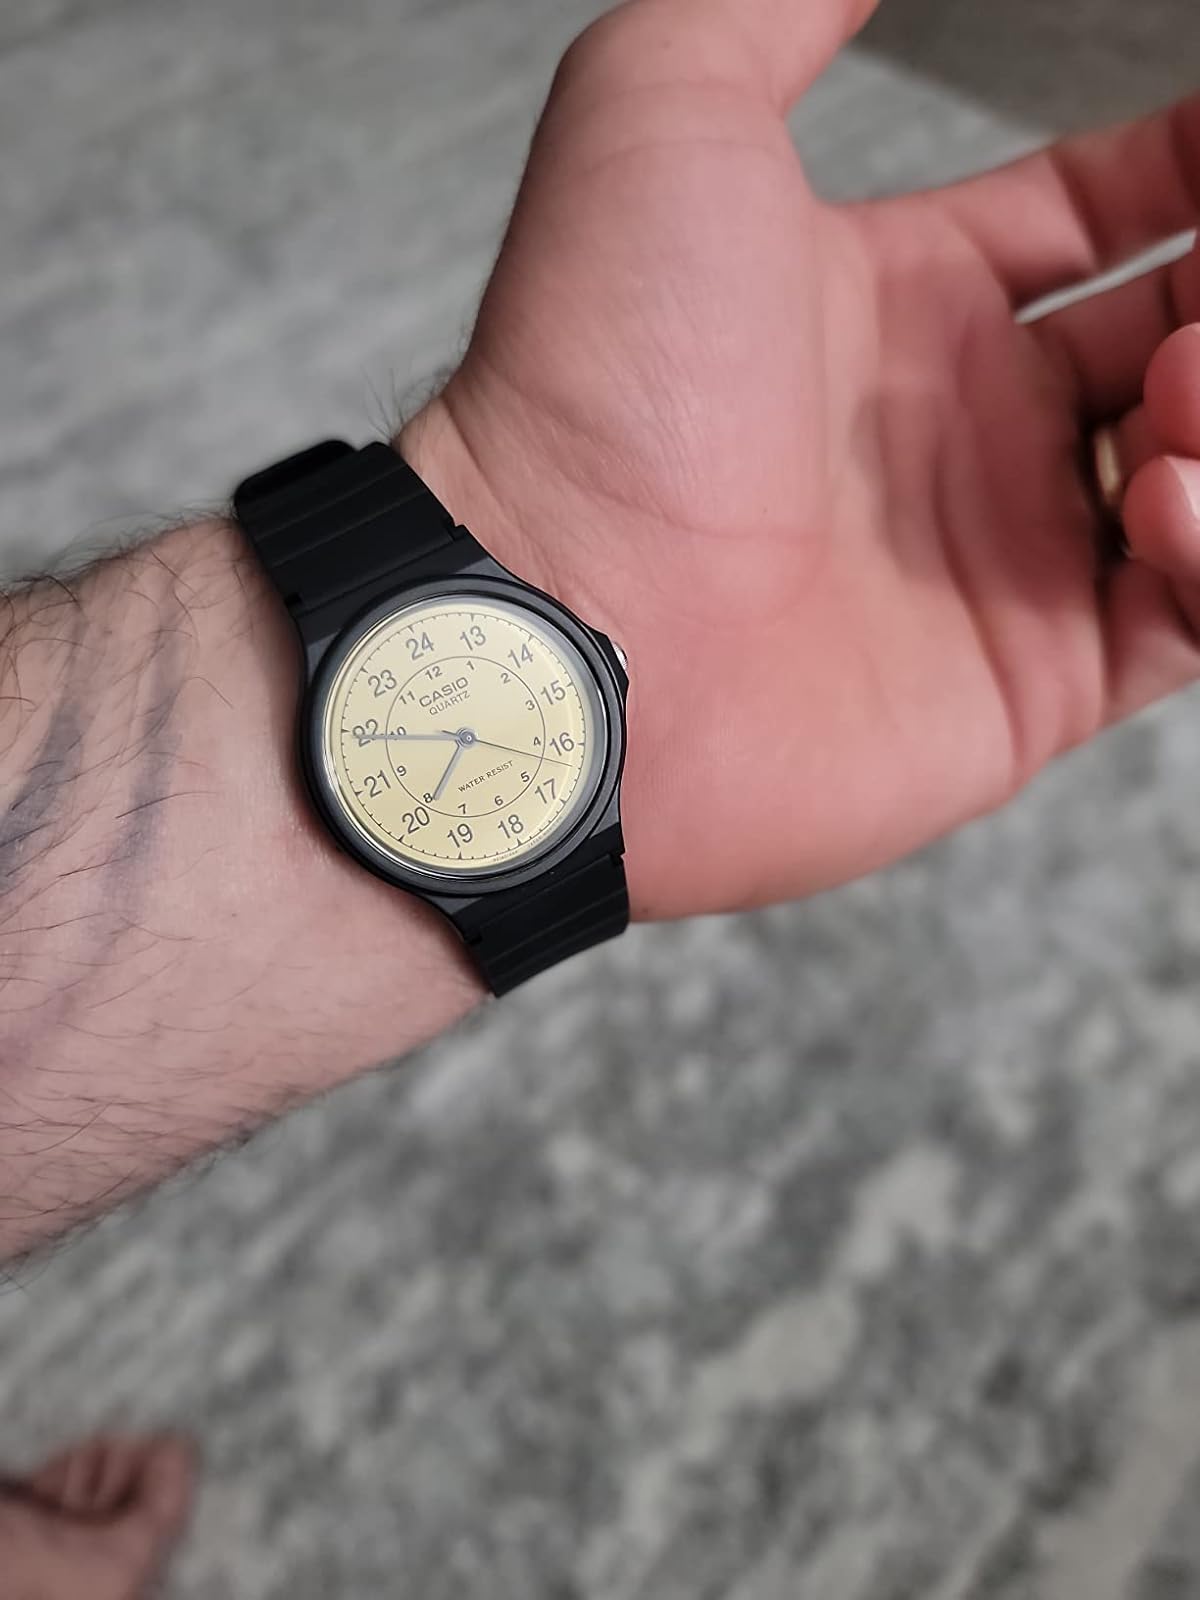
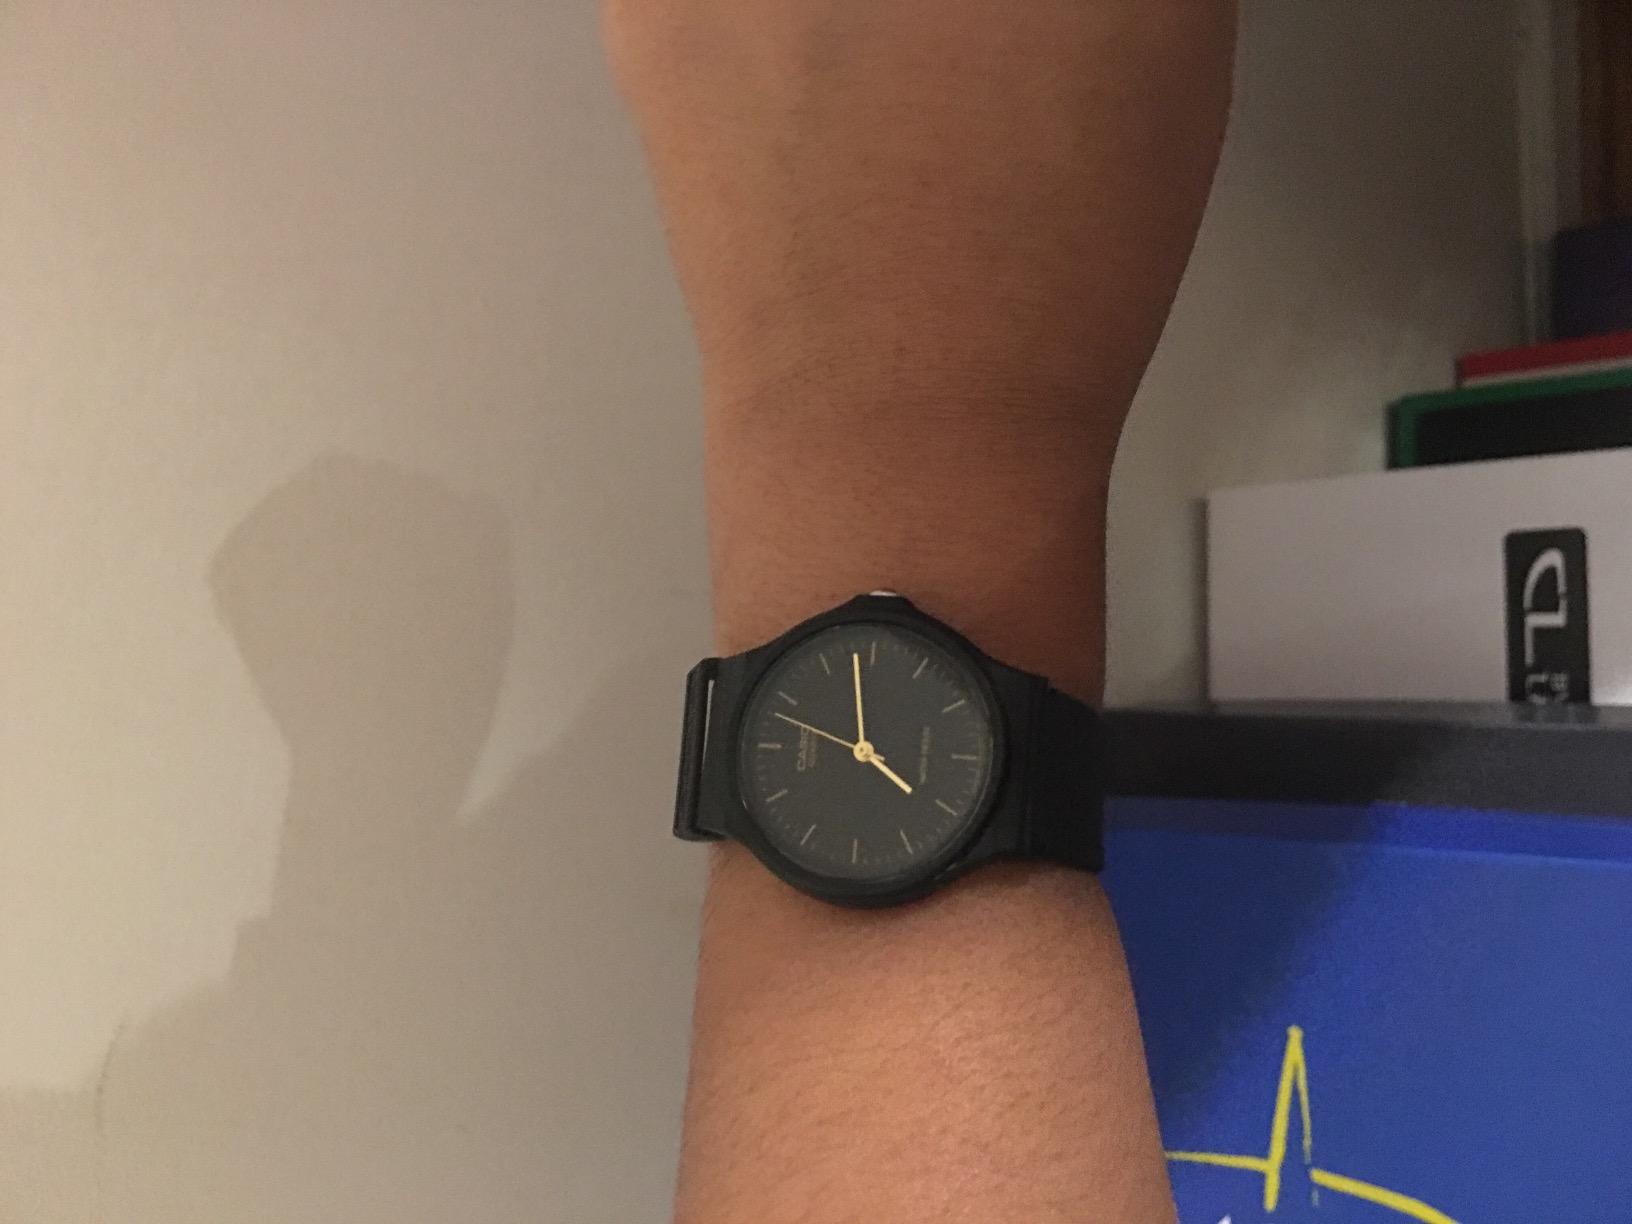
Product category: accessories_watch
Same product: no